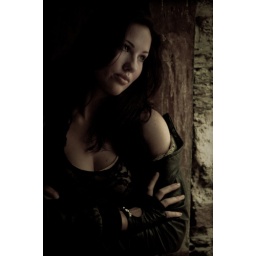
Monday in New Zealand. model, Ashleigh, in an abandoned blue stone shed